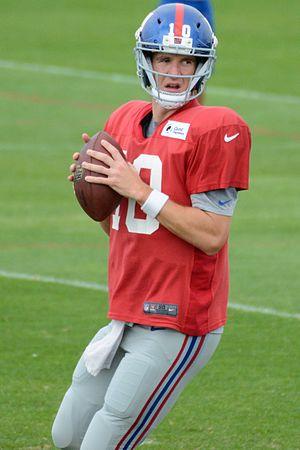
Elisha Nelson Manning, dit « Eli », est un américain, joueur professionnel de football américain né le 3 janvier 1981 à La Nouvelle-Orléans, évoluant au poste de quarterback.